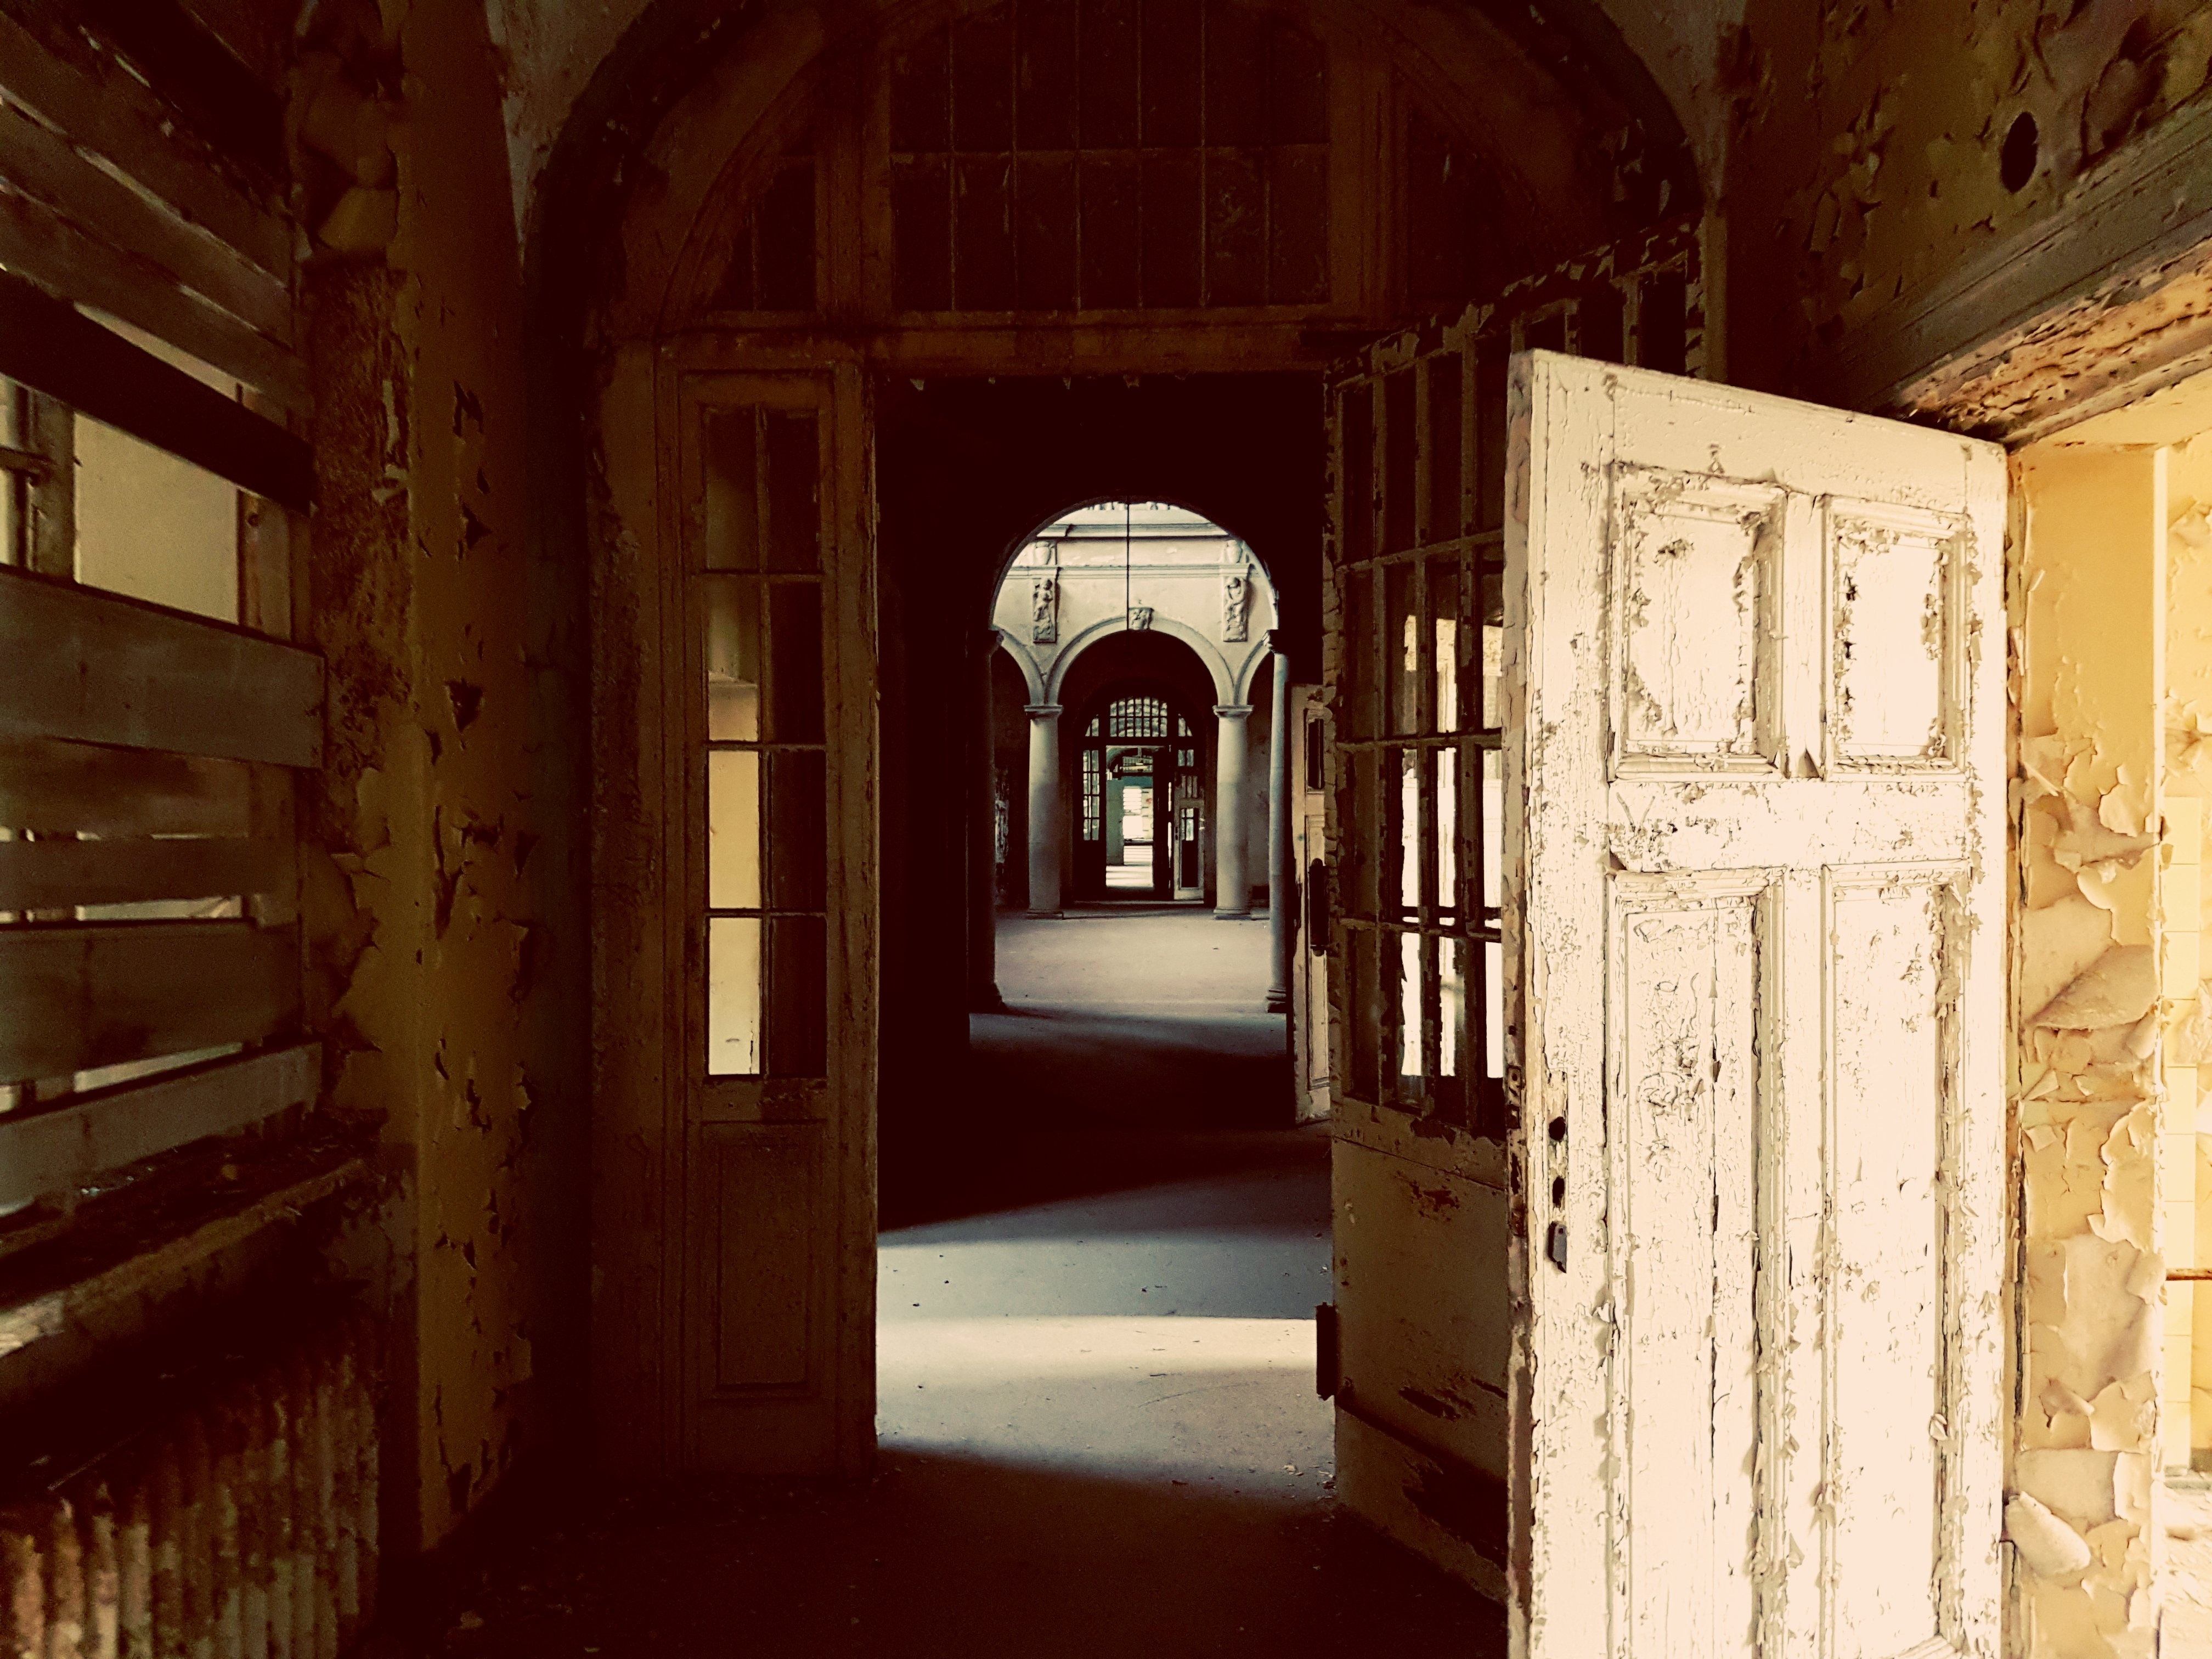
architecture, wood, house, building, arch, column, empty, place of worship, temple, urbex, doors, leave, gang, ancient history